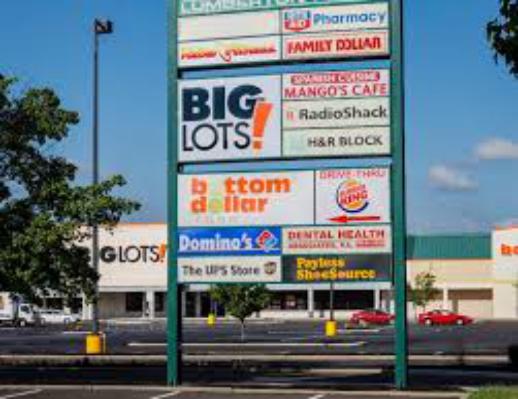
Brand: Big Lots
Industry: Necessities